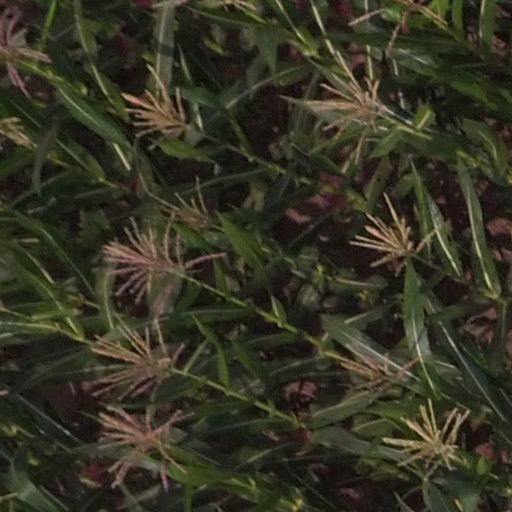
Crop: maize; corn